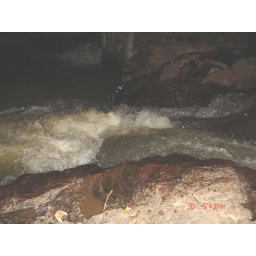
Gushing water reminds me of Siddhartha sitting by the river